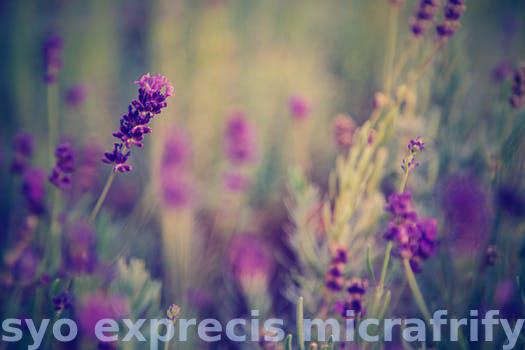
Label: Watermark